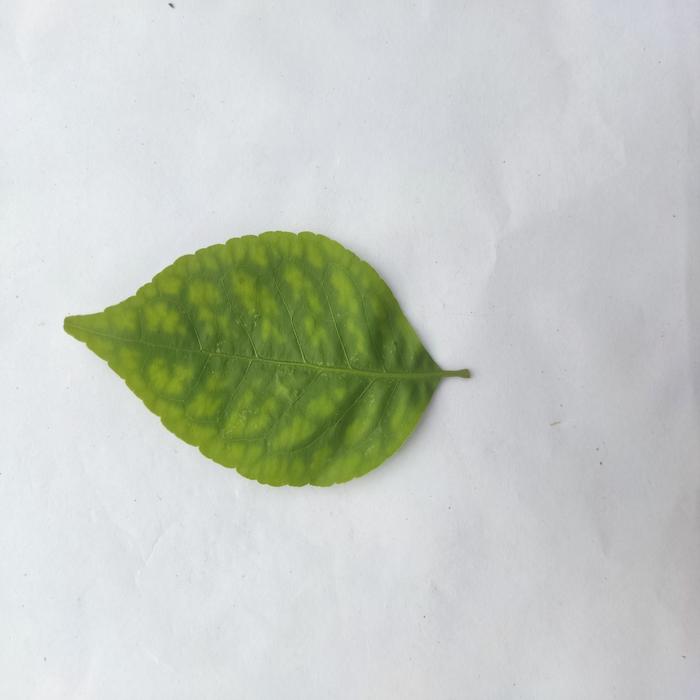
Crop: Aegle Marmelos
Leaf condition: Leaf_Spot